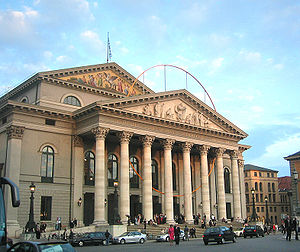
Bayerische Staatsoper
Bayerische Staatsoper er det største operahus i München og et af de mest prestigefyldte i verden. Sammen med Bayerisches Staatsballett og Bayerisches Staatsorchester opfører det næsten 350 forestillinger årligt.